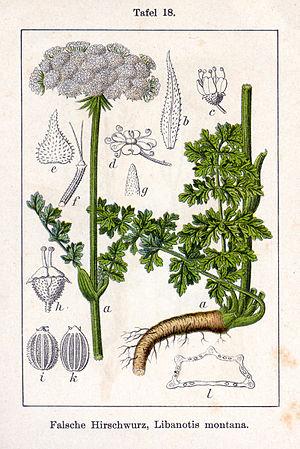
Le genre Seseli regroupe des plantes herbacées de la famille des Apiaceae, sous-famille des Apoideae, tribu des Apieae.
Seseli libanotis, le Libanotis en français, est une espèce de plantes herbacées de la famille des Apiaceae, sous-famille des Apoideae, tribu des Apieae.